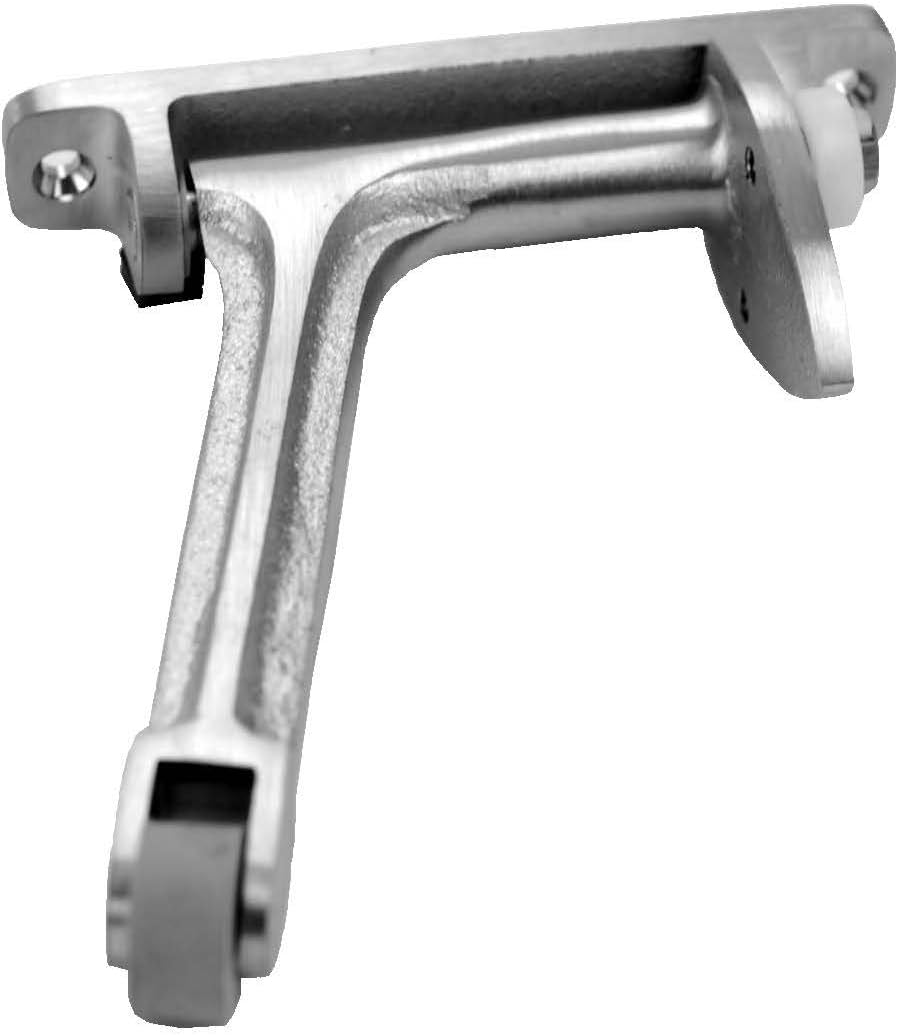
Don-Jo 2080 Brass Gravity Door Coordinator, Satin Chrome Plated, 5-3/8" Length x 7" Height
Category: Tools & Home Improvement
Don-Jo gravity door coordinator. Satin chrome plated. Drop arm type and adjustable. Field reversible. Made of brass material. Measures 5-3/8-inches length by 7-inches height.
Features: Gravity door coordinator | Satin chrome plated | Drop arm type and adjustable | Field reversible | Made of brass material